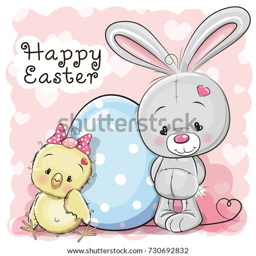
rabbit and egg on a pink background